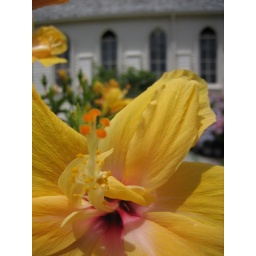
The famous church in Russell foregrounded by a dazzling yellow flower